Asana

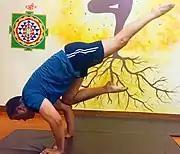
Eka Pada Bakasana (One-legged Crane), an asana in Ashtanga Vinyasa Yoga's Advanced series

The asanas of hatha yoga originally had a spiritual purpose within Hinduism, the attainment of samadhi, a state of meditative consciousness. The scholar of religion Andrea Jain notes that medieval Hatha Yoga was shared among yoga traditions, from Shaivite Naths to Vaishnavas, Jains and Sufis; in her view, its aims too varied, including spiritual goals involving the "tantric manipulation of the subtle body", and at a more physical level, destroying poisons. Singleton describes Hatha Yoga's purpose as "the transmutation of the human body into a vessel immune from mortal decay", citing the "Gheranda Samhita" metaphor of an earthenware pot that requires the fire of yoga to make it serviceable. Mallinson and Singleton note that the purposes of asana practice were, until around the fourteenth century, firstly to form a stable platform for pranayama, mantra repetition (japa), and meditation, practices that in turn had spiritual goals; and secondly to stop the accumulation of karma and instead acquire ascetic power, tapas, something that conferred "supernatural abilities". Hatha Yoga added the ability to cure diseases to this list. Not all Hindu scriptures agreed that asanas were beneficial. The 10th century "Garuda Purana" stated that "the techniques of posture do not promote yoga. Though called essentials, they all retard one's progress," while early yogis often practised extreme austerities (tapas) to overcome what they saw as the obstacle of the body in the way of liberation.